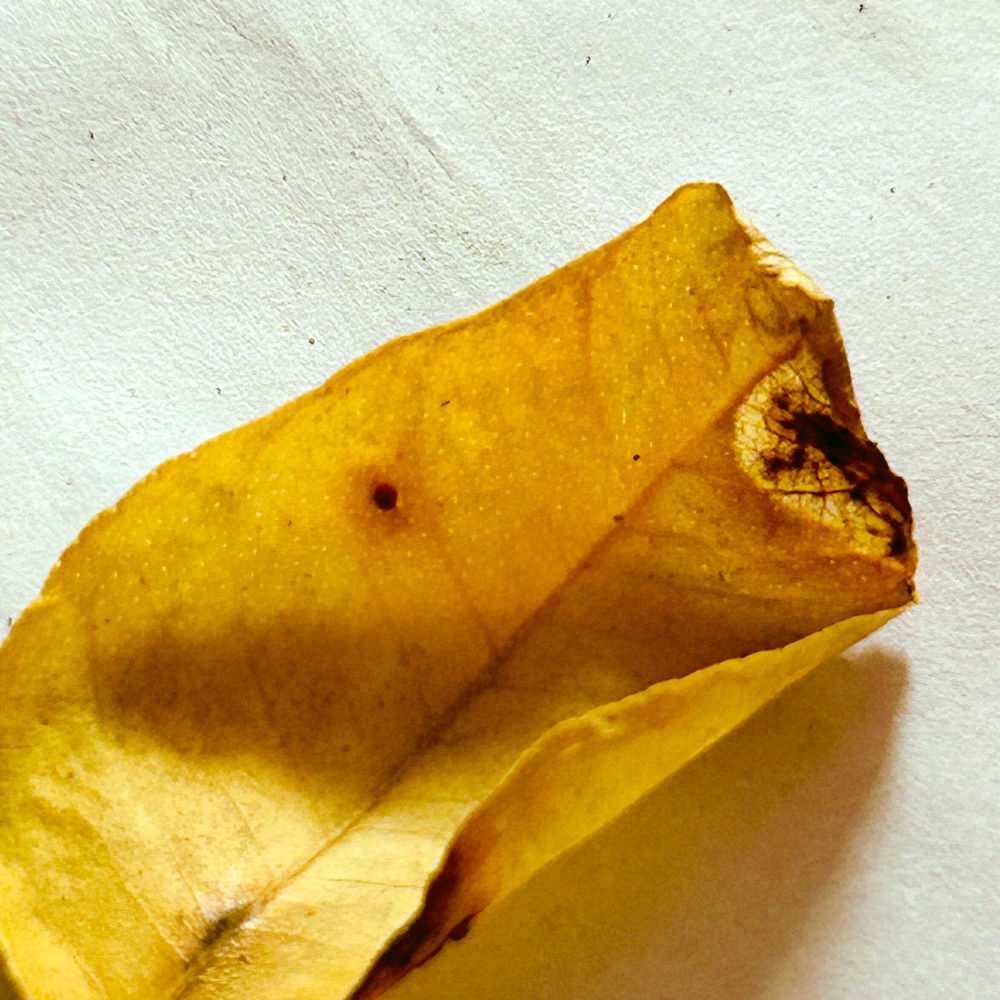
Label: Dry Leaf